Zhuhai International Circuit

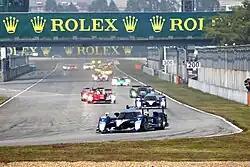
Intercontinental Le Mans Cup race start at ZIC.

The 2010 1000 km of Zhuhai was held at the circuit in November 2010, forming a round of the 2010 Le Mans Intercontinental Cup. In November 2011, the circuit hosted the 2011 6 Hours of Zhuhai, the finale of the 2011 Intercontinental Le Mans Cup season.